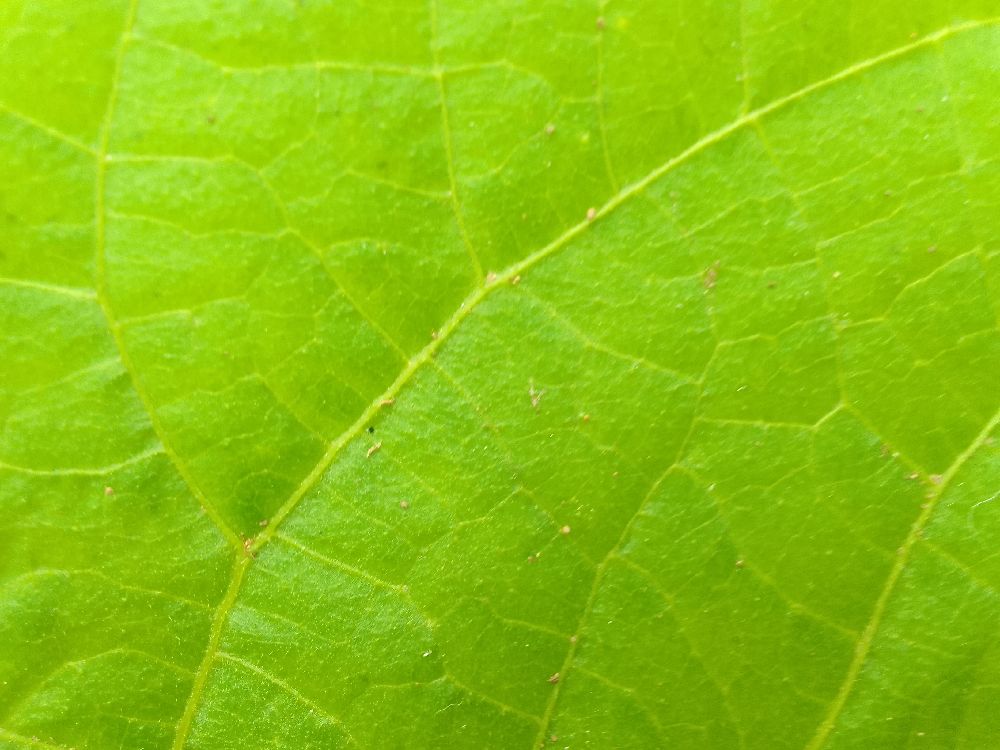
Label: healthy